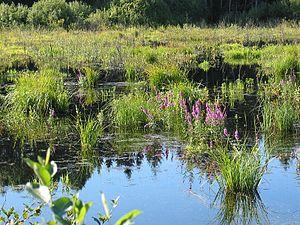
Le Parc central d'Espoo est un parc, au centre de la ville d'Espoo, composé de zones de forêt, de prairie, de rochers et de marais.